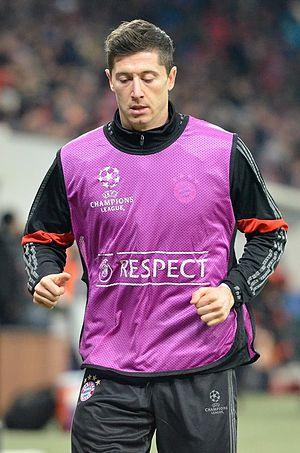
L'équipe de Pologne de football est l'équipe nationale qui représente la Pologne dans les compétitions internationales masculines de football, sous l'égide de la fédération polonaise de football. Elle consiste en une sélection des meilleurs joueurs polonais.